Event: Nepal Earthquake
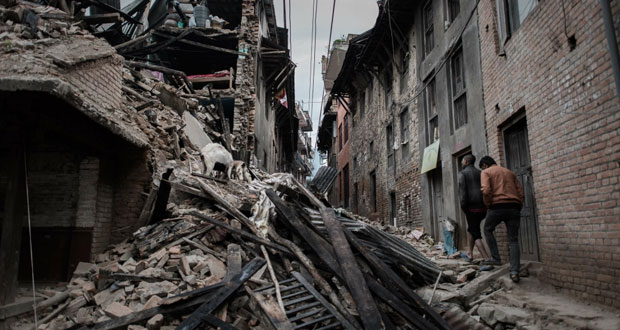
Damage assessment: damage